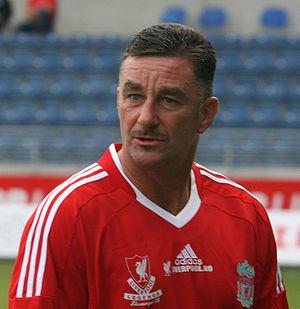
John William Aldridge est un footballeur irlandais, qui a évolué au poste d'attaquant et, bien que né en Angleterre, a défendu les couleurs de la sélection irlandaise.
Ian James Rush, MBE, né le 20 octobre 1961 à St Asaph, est un footballeur gallois qui évolue au poste d'attaquant entre les années 1980 et 2000.